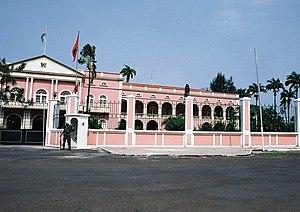
Sao Tomé-et-Principe, São Tomé-et-Príncipe ou Saint-Thomas-et-l'île du Prince, en forme longue la république démocratique de Sao Tomé-et-Principe, est l'un des plus petits pays d'Afrique, qui occupe un archipel de l'Atlantique Sud situé dans le golfe de Guinée, à 239 km des côtes du Gabon et 216 km de la Guinée équatoriale.
La politique à Sao Tomé-et-Principe est basée sur la Constitution du 10 septembre 1990 qui établit un régime semi-présidentiel démocratique, dans lequel le pouvoir exécutif est exercé par le président, élu au suffrage universel pour un mandat de cinq ans, qui est le chef de l'État, et le Premier ministre, qui est le chef du gouvernement.